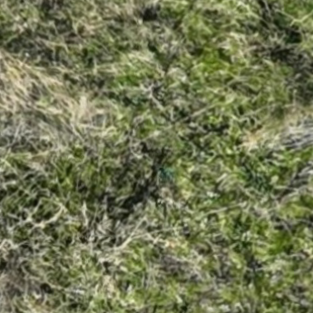
Month: october
Dye color: blue
Dye concentration: low